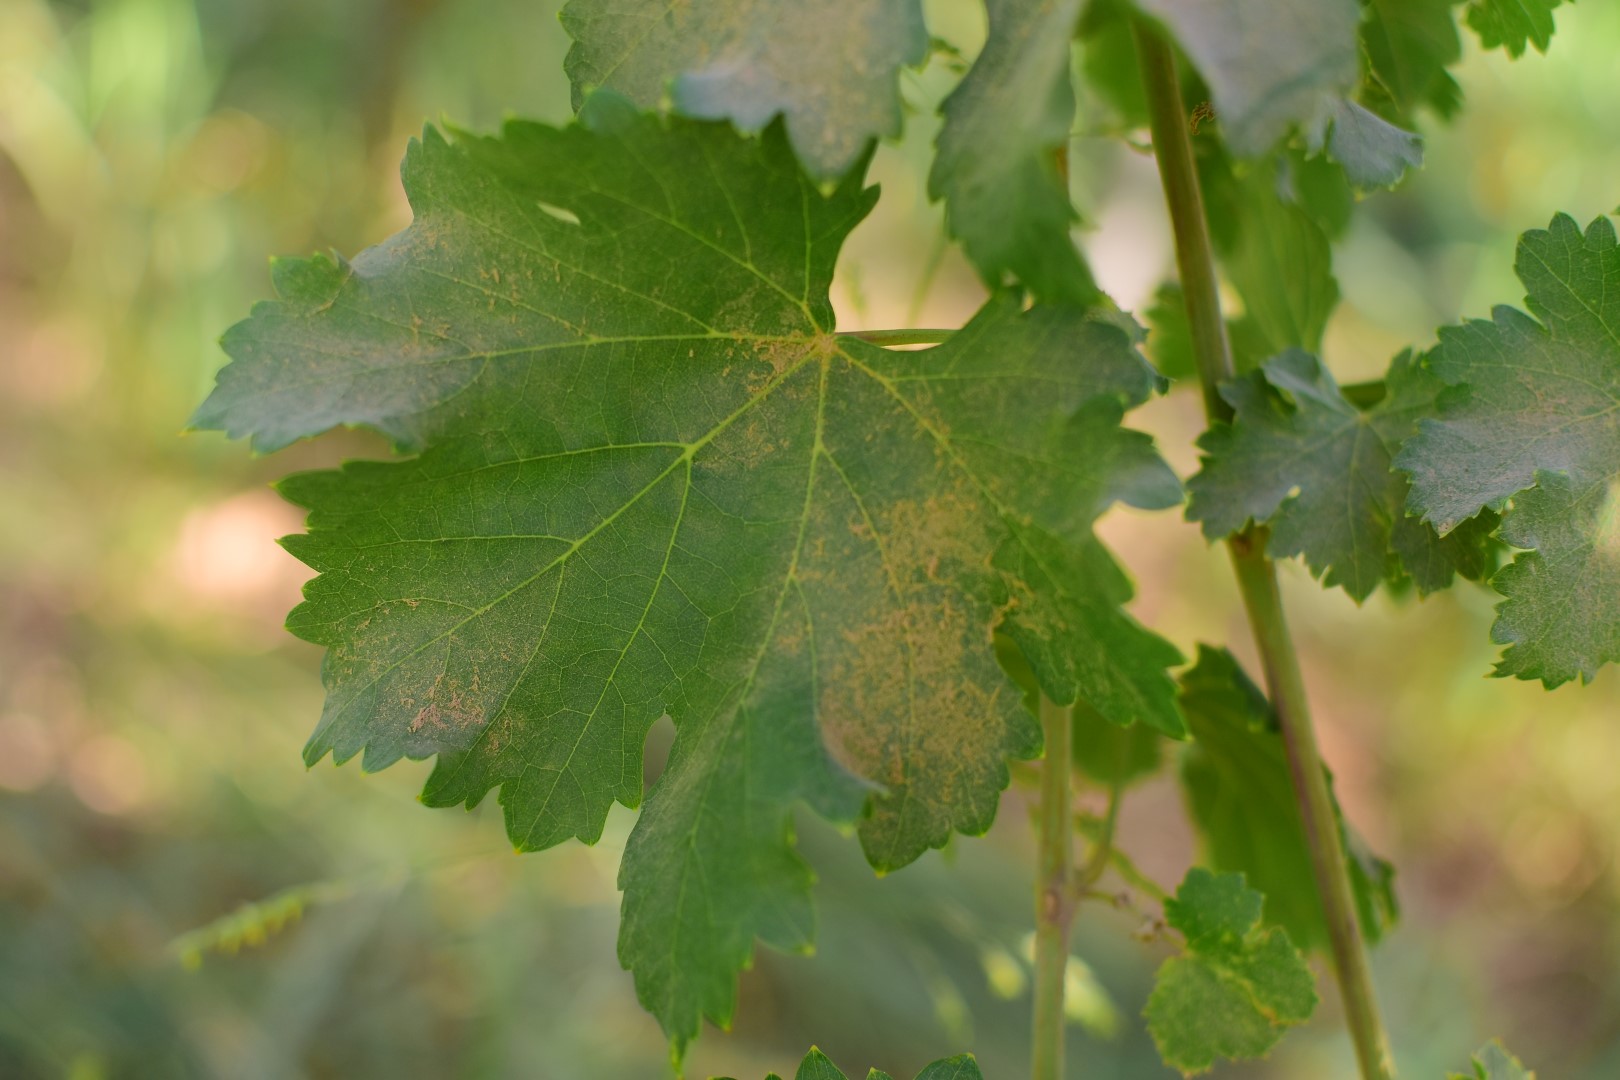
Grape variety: Deas Al-Annz